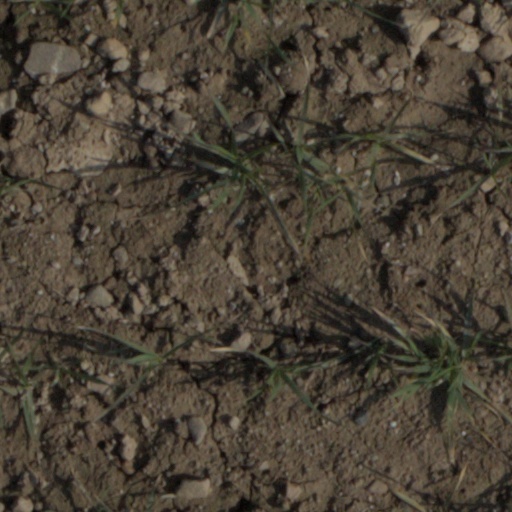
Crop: wheat